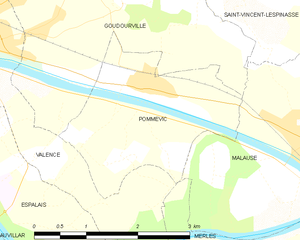
Carte des communes françaises Pommevic